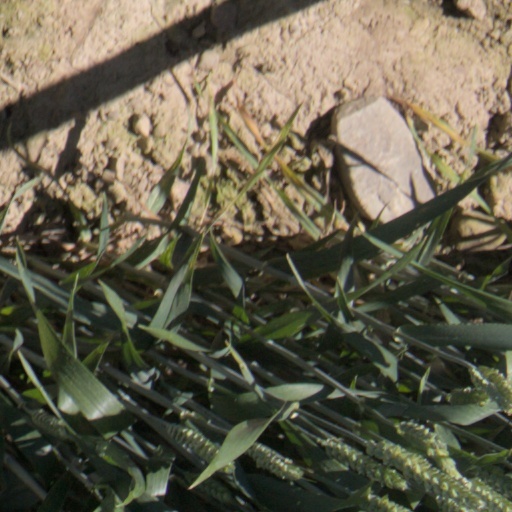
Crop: wheat